Marriage in Scotland

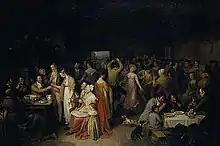
19th-century painting of a "penny wedding", one at which the guests contributed money to pay for the cost of the ceremony and to benefit the couple

Under early modern Scots law, there were three forms of "irregular marriage" which can be summarised as the agreement of the couple to be married and some form of witnessing or evidence of such. An irregular marriage could result from mutual agreement, by a public promise followed by consummation, or by cohabitation with habit and repute. All but the last of these were abolished by the Marriage (Scotland) Act 1939, from 1 July 1940. Prior to this act, any citizen was able to witness a public promise. The tradition of eloping English couples searching for blacksmiths resulted legally from the fact that blacksmiths were necessarily local property-owning citizens, and could often be recognisable to strangers by their presence at their forge. Culturally, blacksmiths were long considered to have supernatural powers, which may also have influenced the tradition.